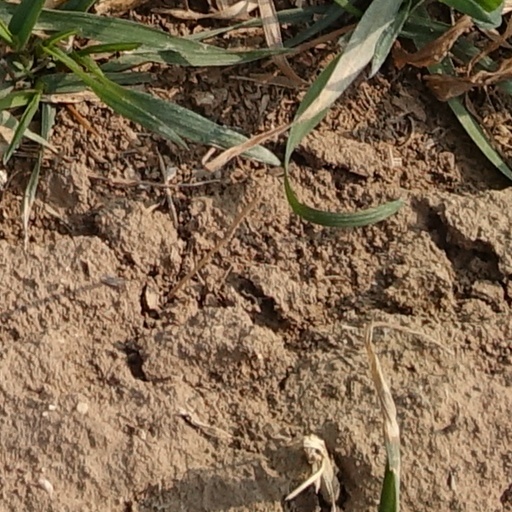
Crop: wheat